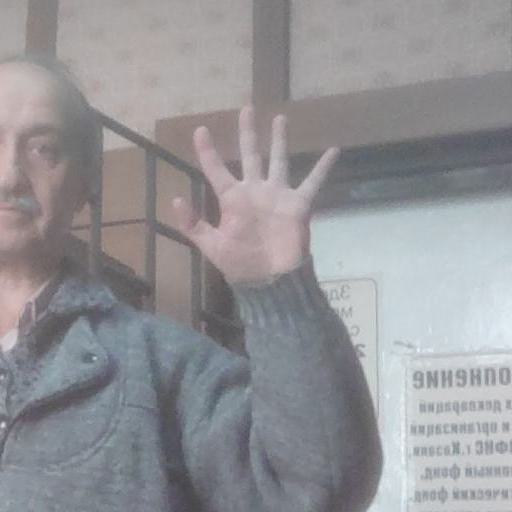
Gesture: palm